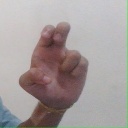
अक्षर: अ